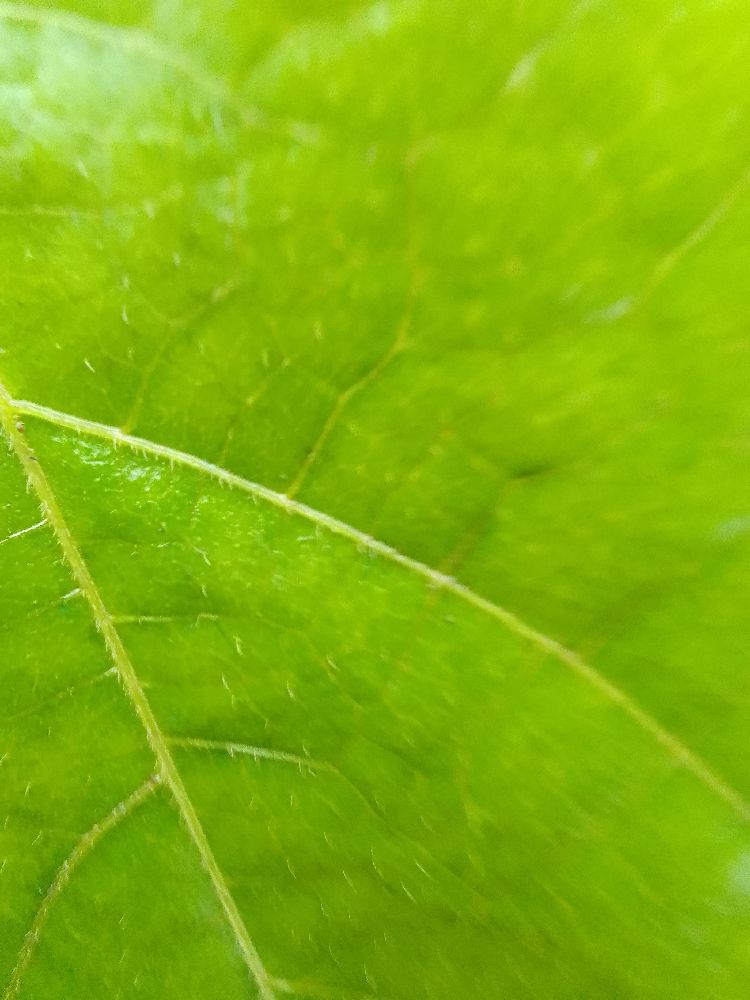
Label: healthy